Scheduled monuments in Somerset

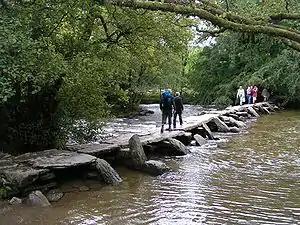
Tarr Stepsa clapper bridge across the River Barle in the Exmoor National Park

There are 33 scheduled monuments in Taunton Deane. Many of them are Neolithic through to the Bronze and Iron Ages such as bowl barrows, cairns along with hill forts such as Norton Camp. Castle Neroche was an Iron Age hill fort which was reused as a Norman motte-and-bailey castle. Burrow Mump shows evidence or Roman use but is better known as a Norman motte-and-bailey castle, and later church. It was presented, in 1946, by Major Alexander Gould Barrett, to the National Trust and serves as a memorial to the 11,281 Somerset men who lost their lives during the first and second world wars.